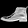
Label: Ankle boot